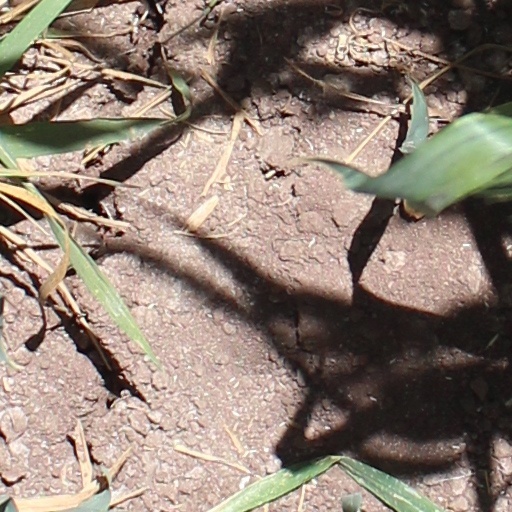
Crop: wheat